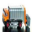
Label: truck